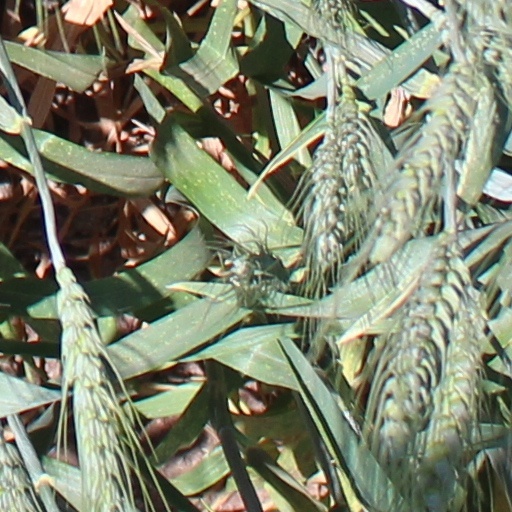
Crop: wheat